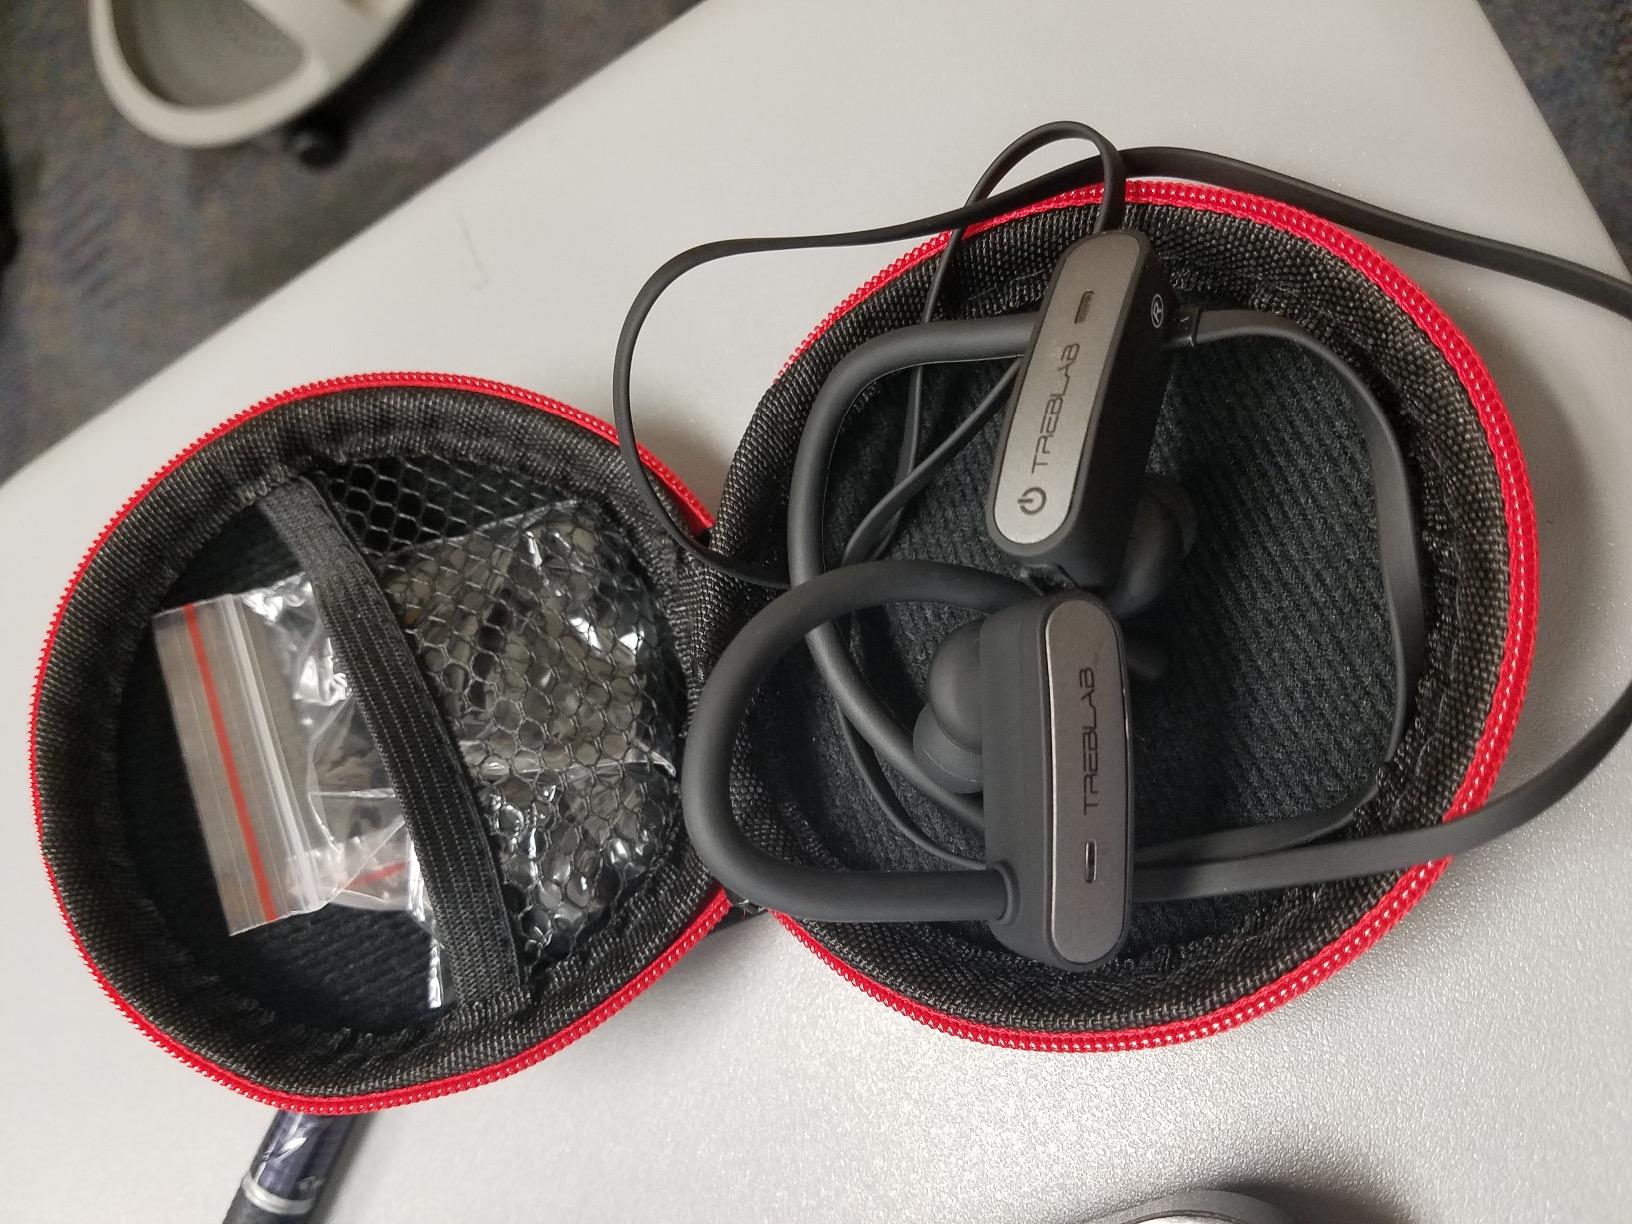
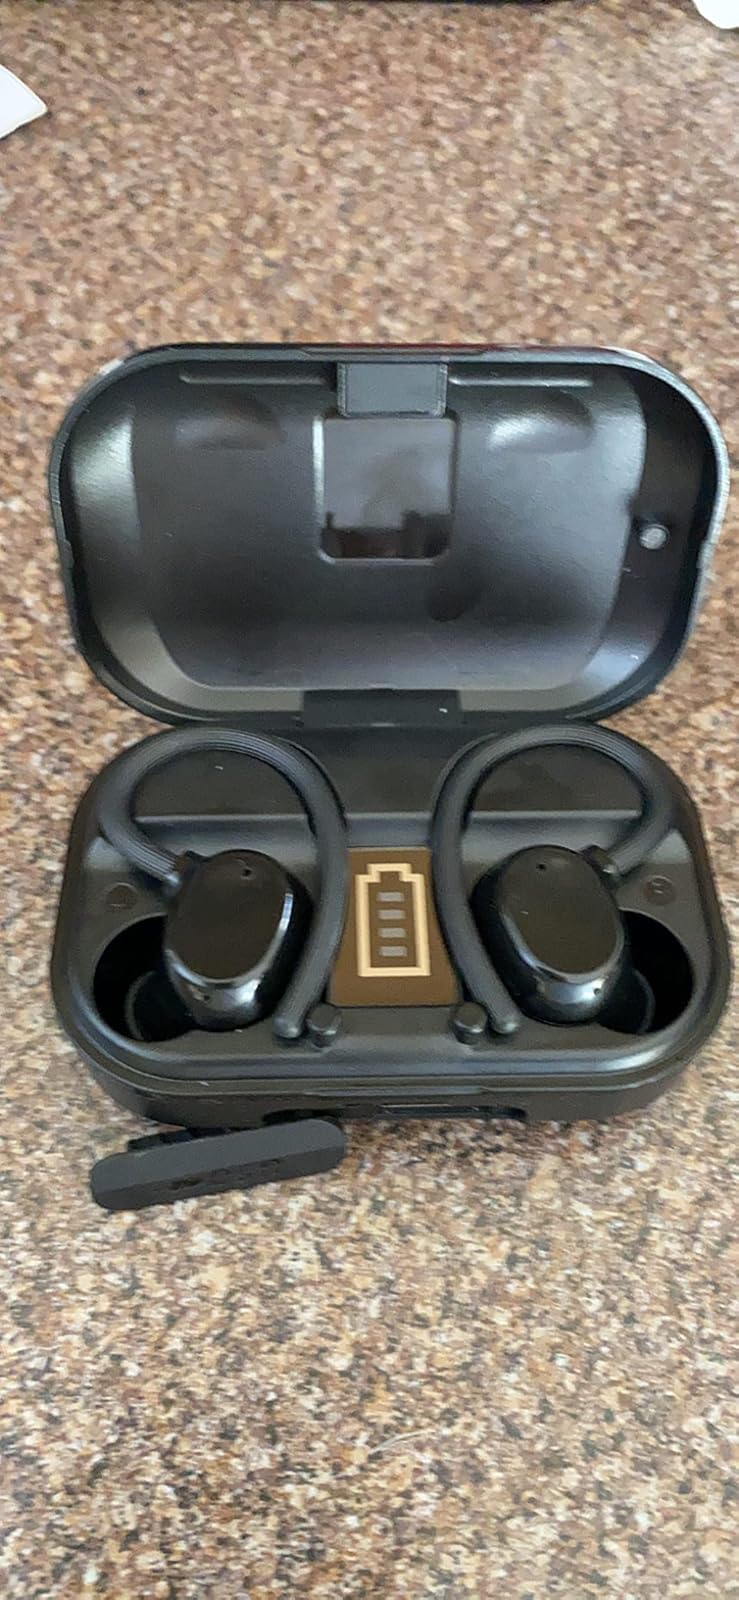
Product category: earbuds
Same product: no